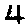
Label: 4